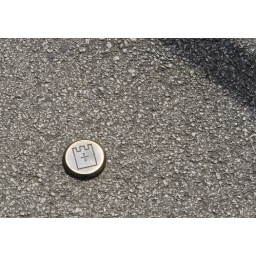
Brass floor studs fixed to the pavement in York to indicate the York city walls